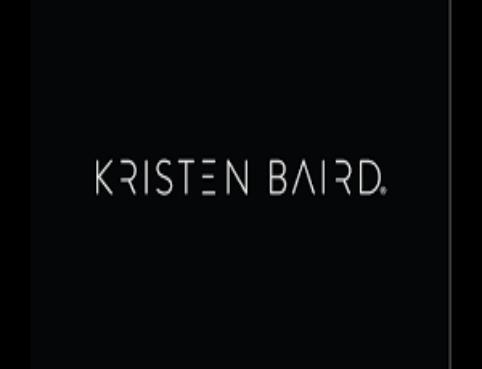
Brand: baird
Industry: Others